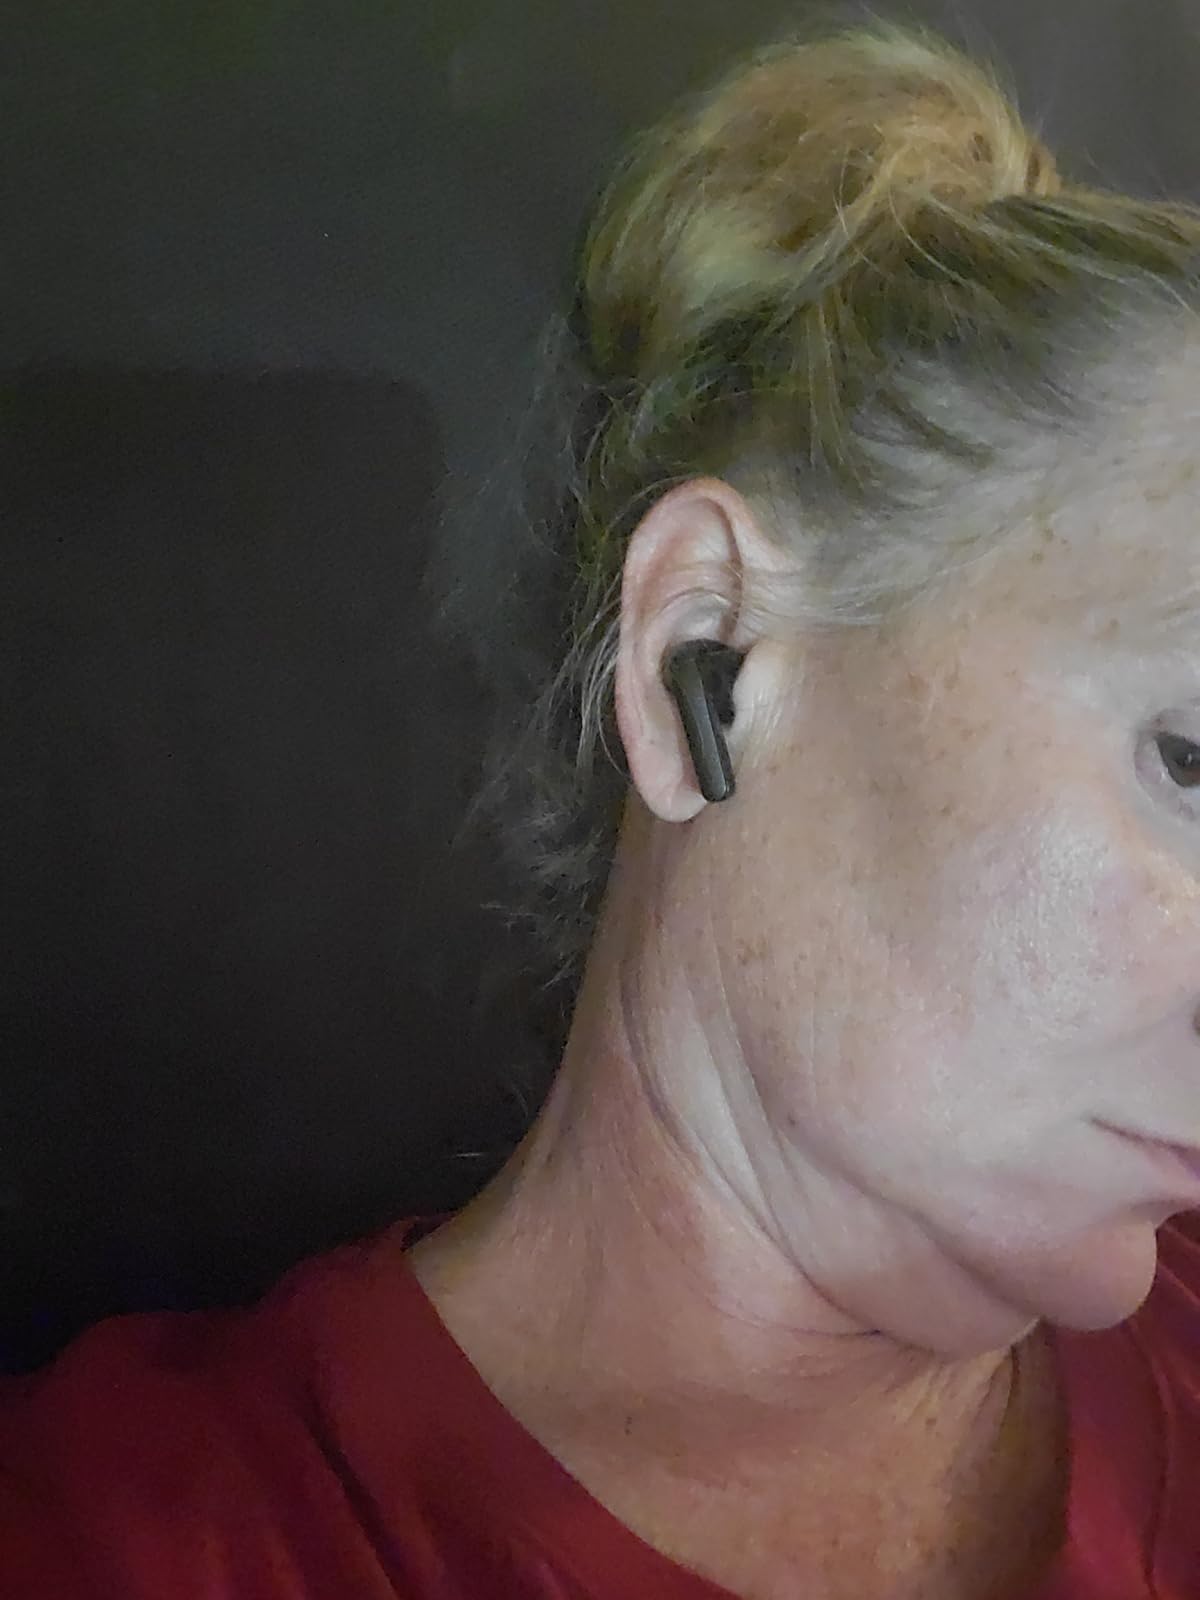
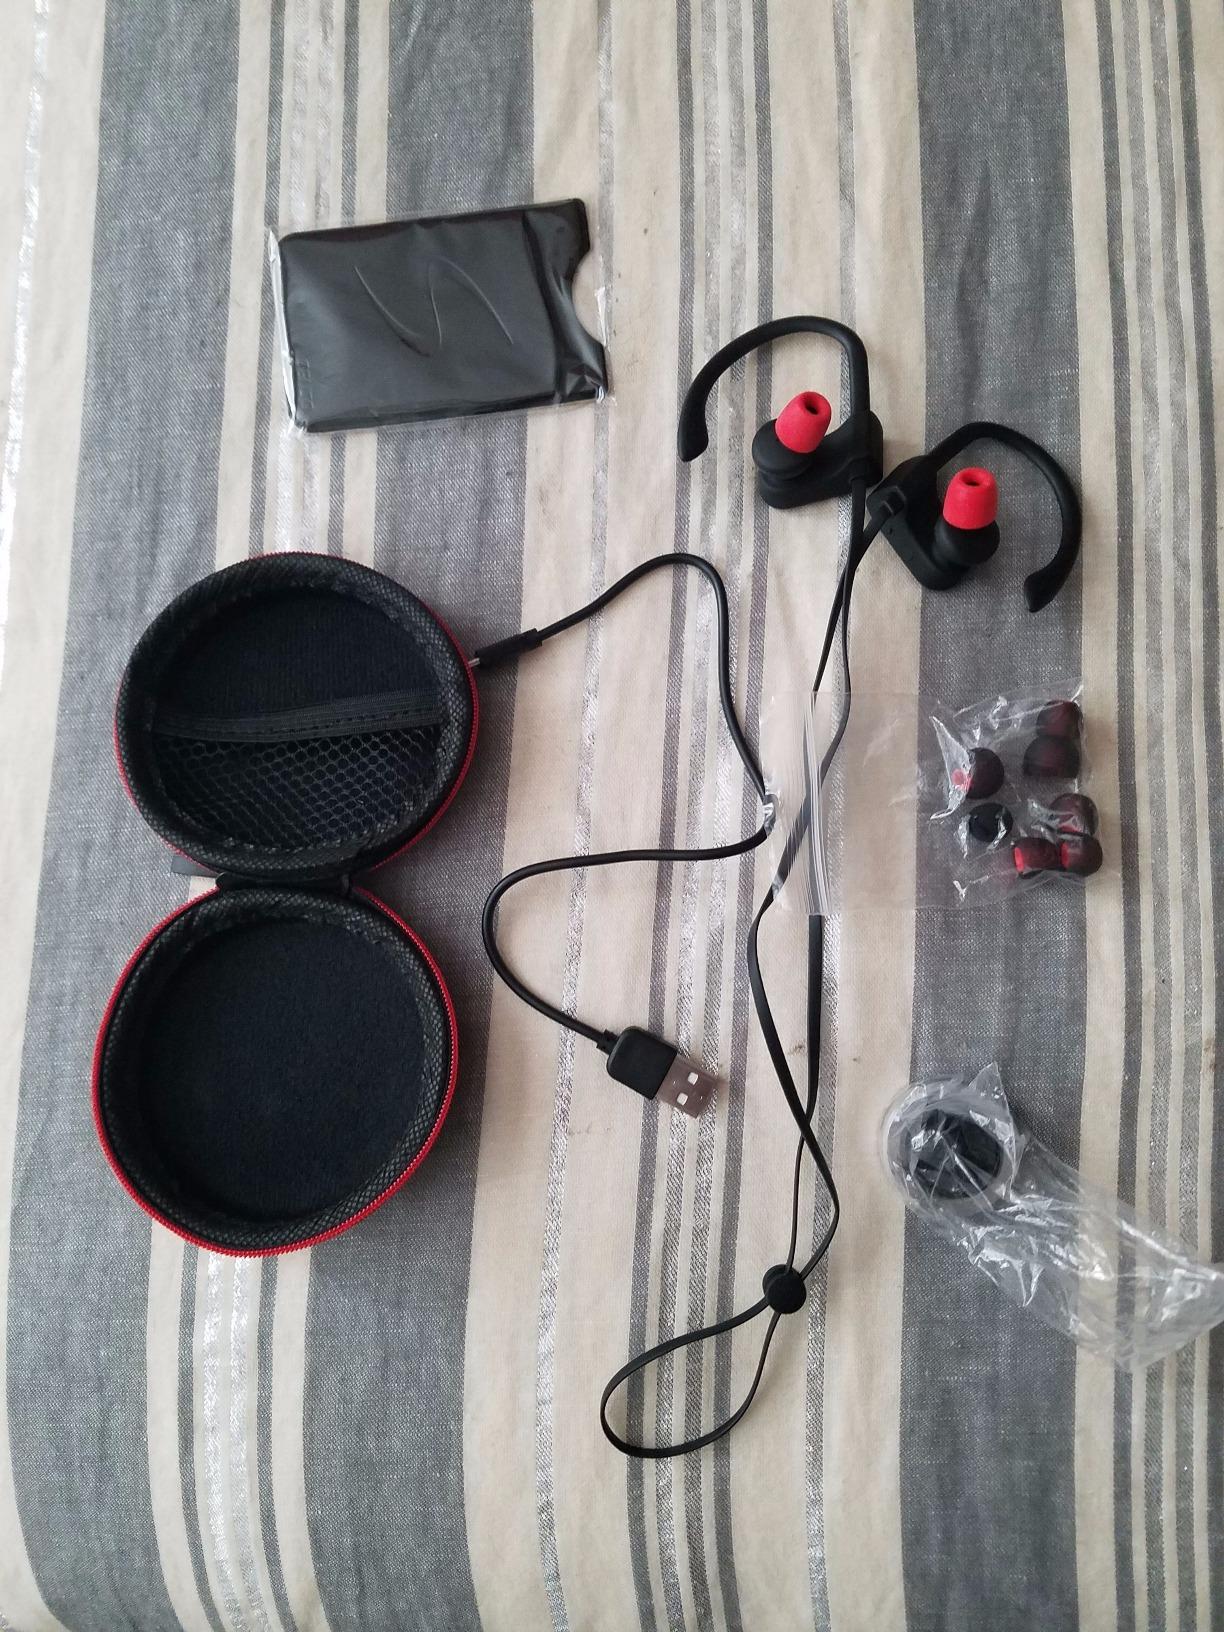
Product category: earbuds
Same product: no